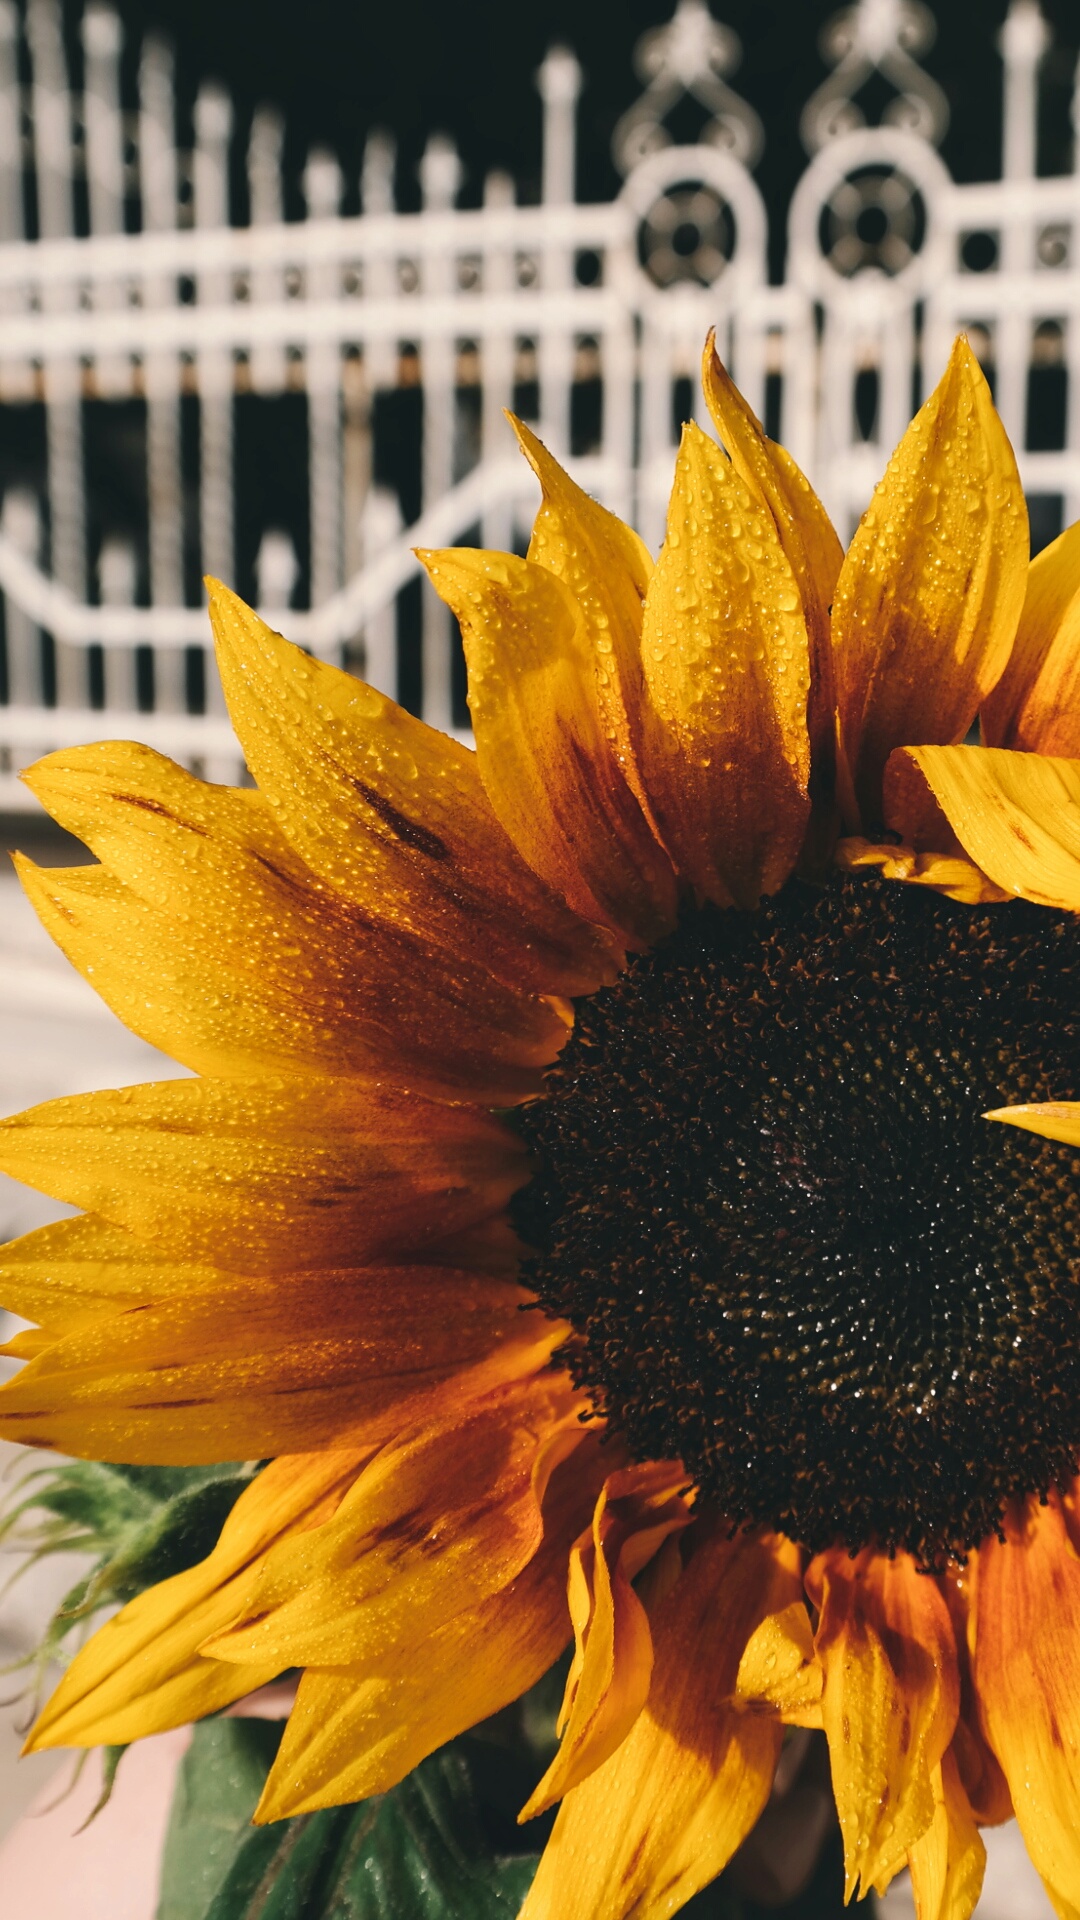
water, nature, blossom, blur, growth, plant, leaf, flower, petal, bloom, summer, colourful, color, autumn, botany, blooming, colorful, yellow, garden, flora, season, sunflower, close up, outdoors, colour, petals, bright, raindrops, beautiful, waterdrops, vegetarian food, macro photography, flowering plant, daisy family, sunflower seed, land plant